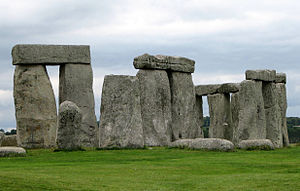
Fortid
Stonehenge i nutidens Storbritannien er konstrueret er en fortidig civilisation
Fortid el. fortiden er tiden, tidsforløb, begivenheder og hændelser før nutiden, eller det kan være personlige, individuelle eller kollektive erindringer af mere el. mindre subjektiv karakter om el. fra perioder før nutiden.